2018 Ballon d'Or

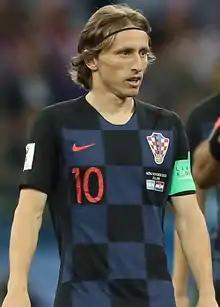
2018 Ballon d'Or winner Luka Modrić

The 2018 Ballon d'Or was the 63rd annual award ceremony recognising the best footballer in the world for 2018. The winners were announced on 3 December 2018, and for the first time in its history, the Ballon d'Or Féminin and Kopa Trophy were awarded to the best female footballer and male under-21 footballer, respectively. Luka Modrić, who was integral to Real Madrid's Champions League victory and Croatia's journey to the 2018 FIFA World Cup final, was awarded the Ballon d'Or. His win meant that it was the first time since Kaká in 2007 that a player other than Lionel Messi and Cristiano Ronaldo won the award, ending the 10-year Messi–Ronaldo dominance.